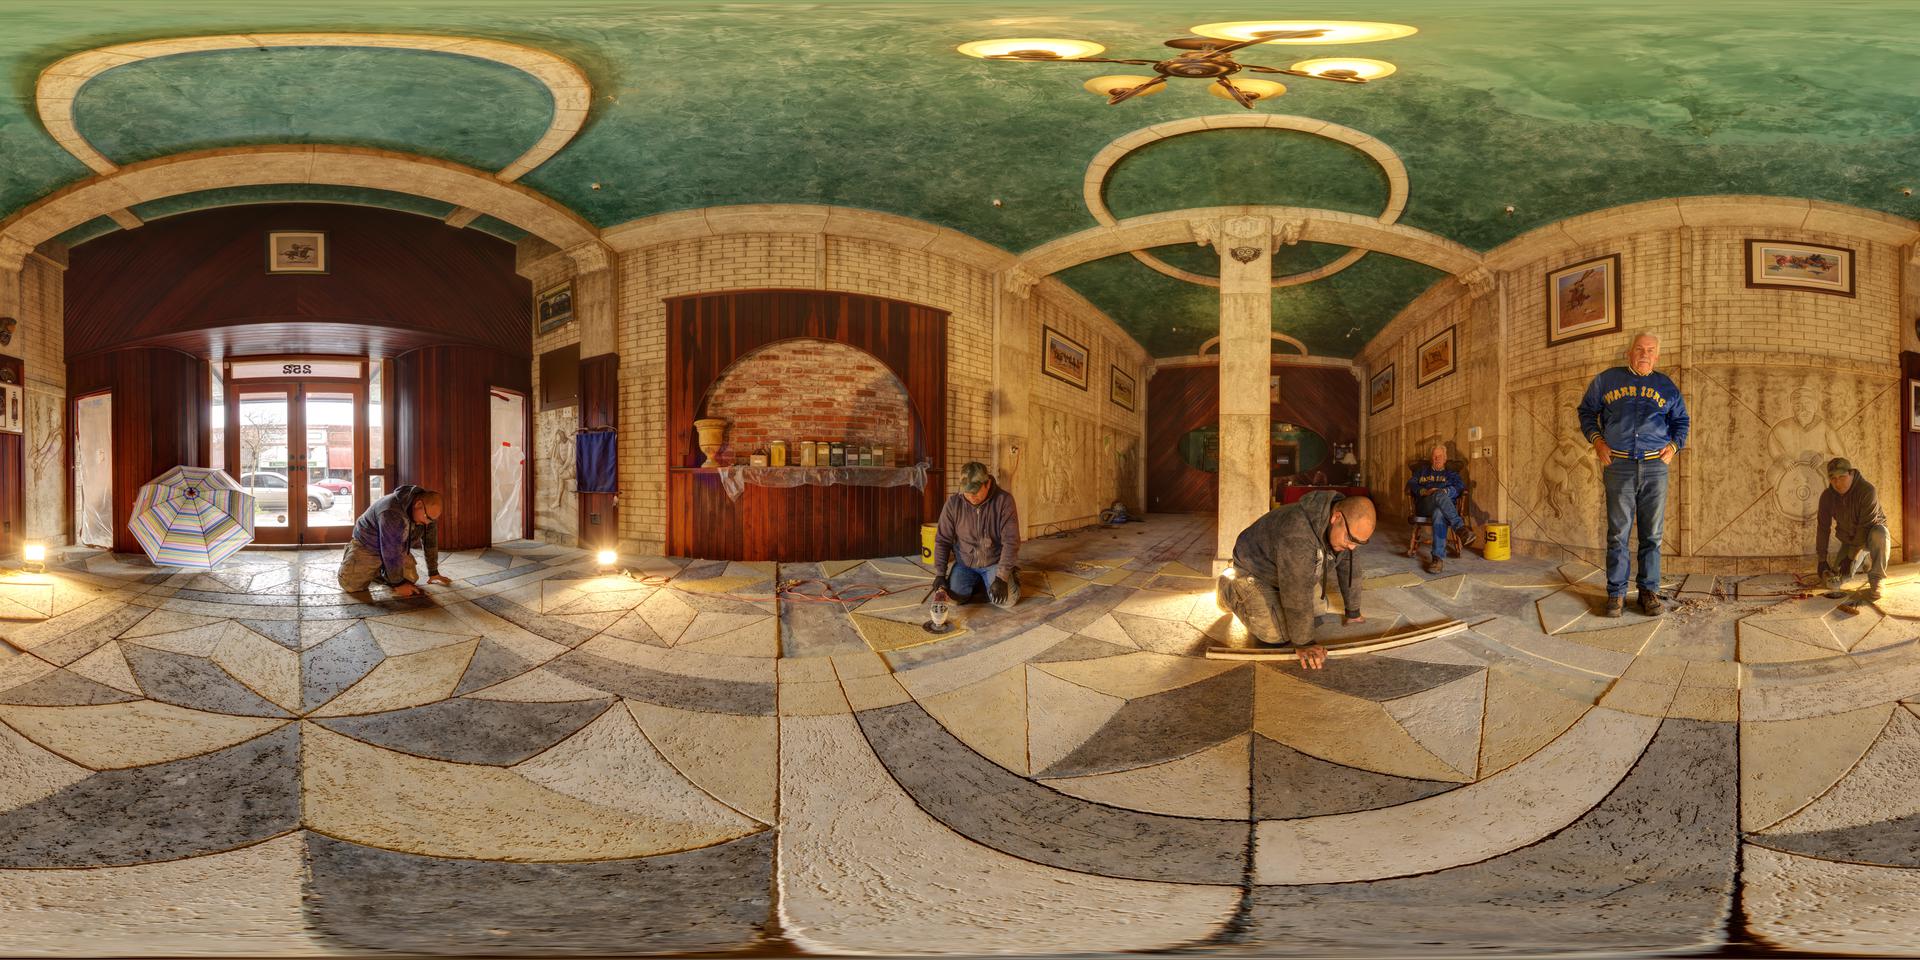
Referred object: Umbrella by the door

Referred object: the striped umbrella